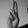
ASL letter: U